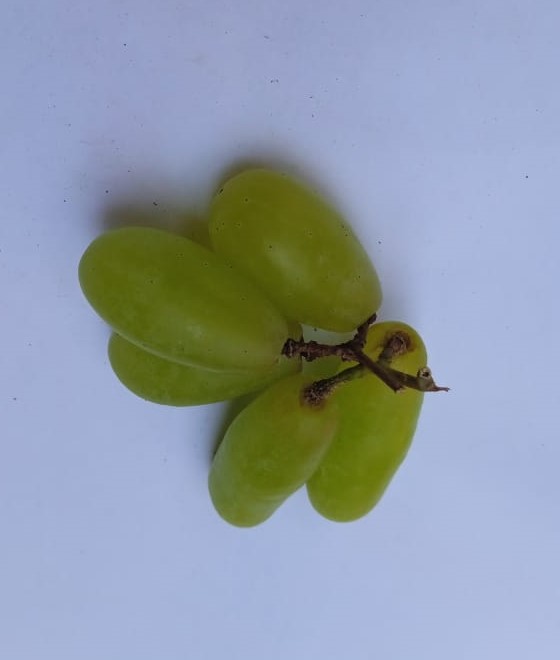
Fruit: grape
Condition: fresh